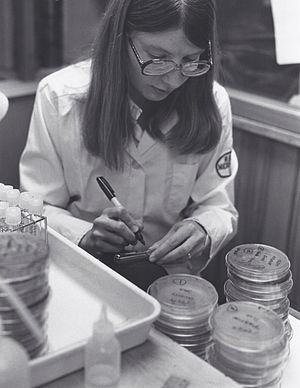
Une maladie infectieuse émergente est une maladie causée par un agent infectieux ou présumée telle, inattendue, affectant l'homme ou l'animal ou les deux. Elle est inattendue parce qu'elle est réellement nouvelle, ou parce que son identification est récente, ou parce que son agent infectieux s'est modifié en acquérant de nouvelles caractéristiques, ou parce qu'elle a été oubliée et que sa réapparition est inattendue. Au XXᵉ siècle, après des décennies pendant lesquelles on a cru fermement à la disparition prochaine des maladies infectieuses du fait de la découverte de vaccins et médicaments très efficaces soutenus par des politiques extensives d'amélioration de l'hygiène individuelle et collective, le dernier quart du siècle a au contraire dû admettre que de nouvelles maladies infectieuses étaient inévitables, comme le prédisait Charles Nicolle dès 1933.